Fernando Alonso

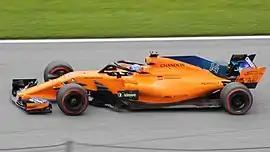
Alonso at the 2018 Austrian Grand Prix

Following contract negotiations with the McLaren CEO Zak Brown, Alonso signed a multi-year extension with McLaren on 19 October 2017. He finished fifth at the season-opening 2018 and took nine top-ten finishes. Alonso out-qualified his teammate Stoffel Vandoorne at every race and drove quickly and aggressively. He became increasingly annoyed with certain drivers and his commitment to F1 waned after McLaren stopped developing their car to focus on . Alonso was 11th in the Drivers' Championship with 50 points, and left the sport as a driver at the end of the 2018 season, citing a perceived lack of on-track racing, the predictability of results and felt discussions away from racing about the broadcast of radio transmissions and polemics harmed the series.